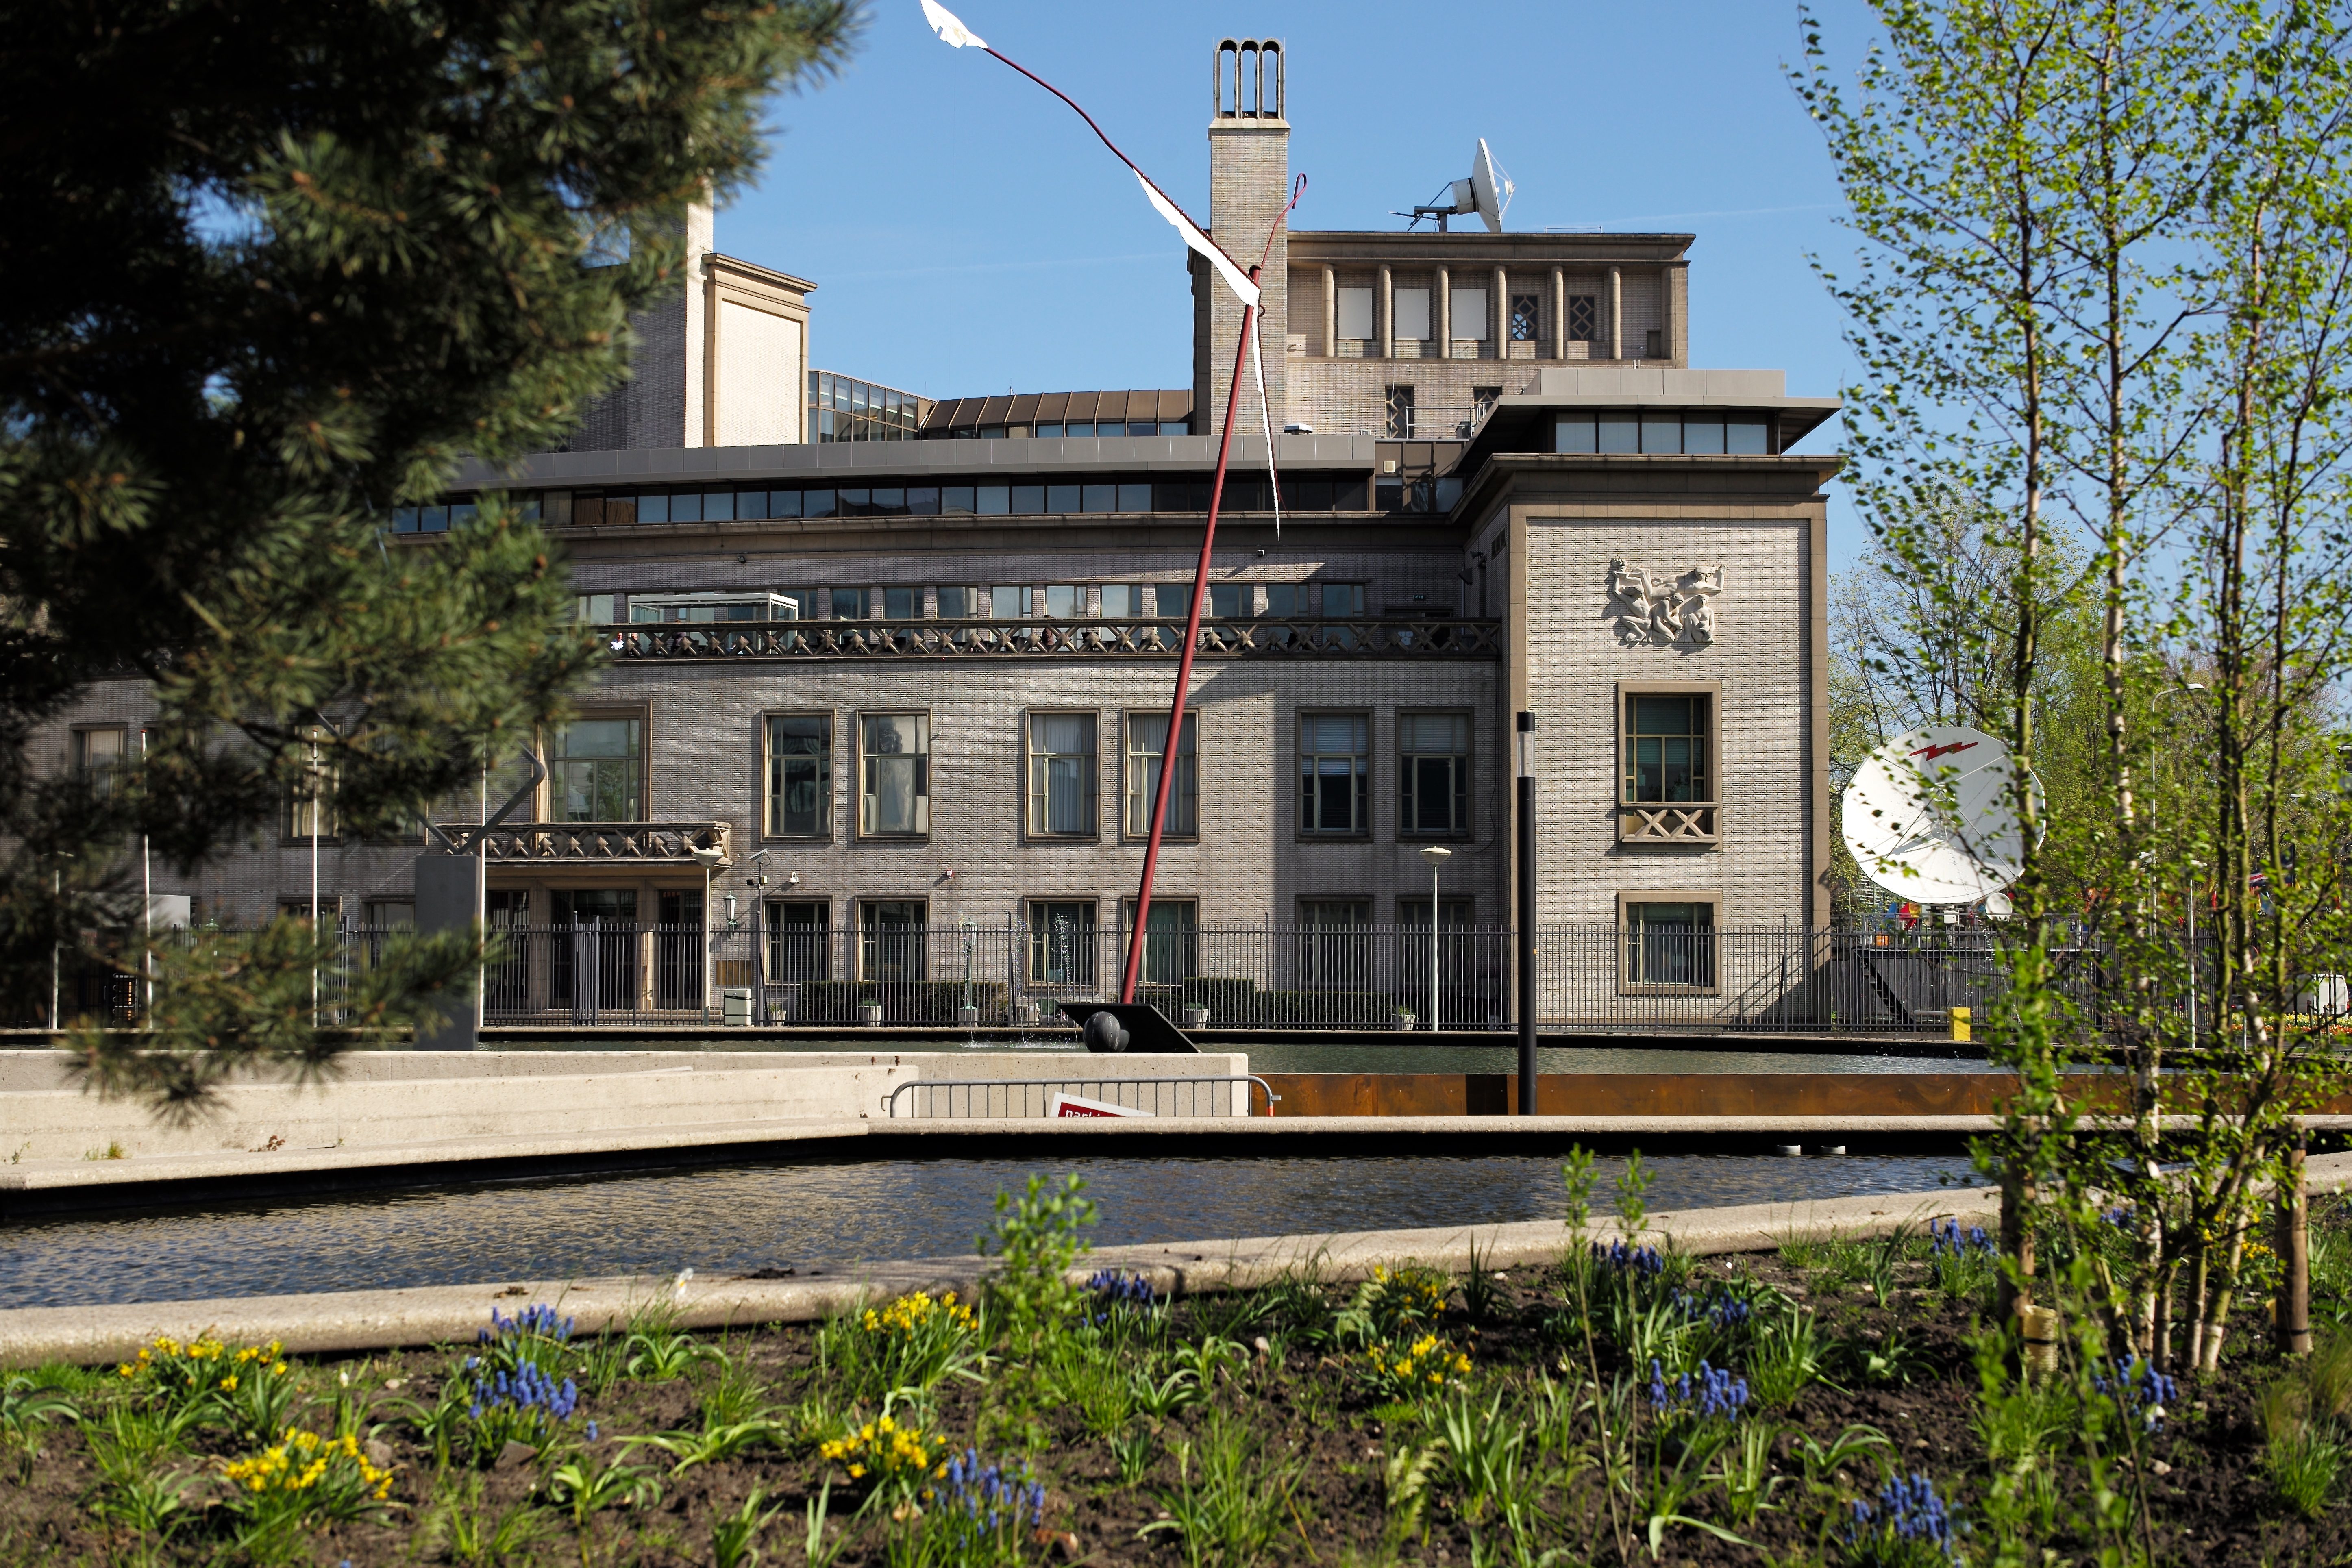
architecture, mansion, house, building, chateau, home, facade, waterway, holland, hague, netherlands, justice, court, estate, leicam, summilux50f14, typ240, un, unitednations, icty, neighbourhood, urban area, residential area